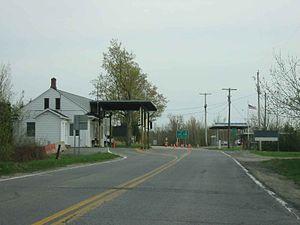
La route 209 est une route régionale québécoise d'orientation nord/sud située sur la rive sud du fleuve Saint-Laurent. Elle dessert la région de la Montérégie.